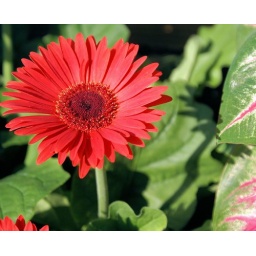
Flowers in a street flower box in Lowell, Mass